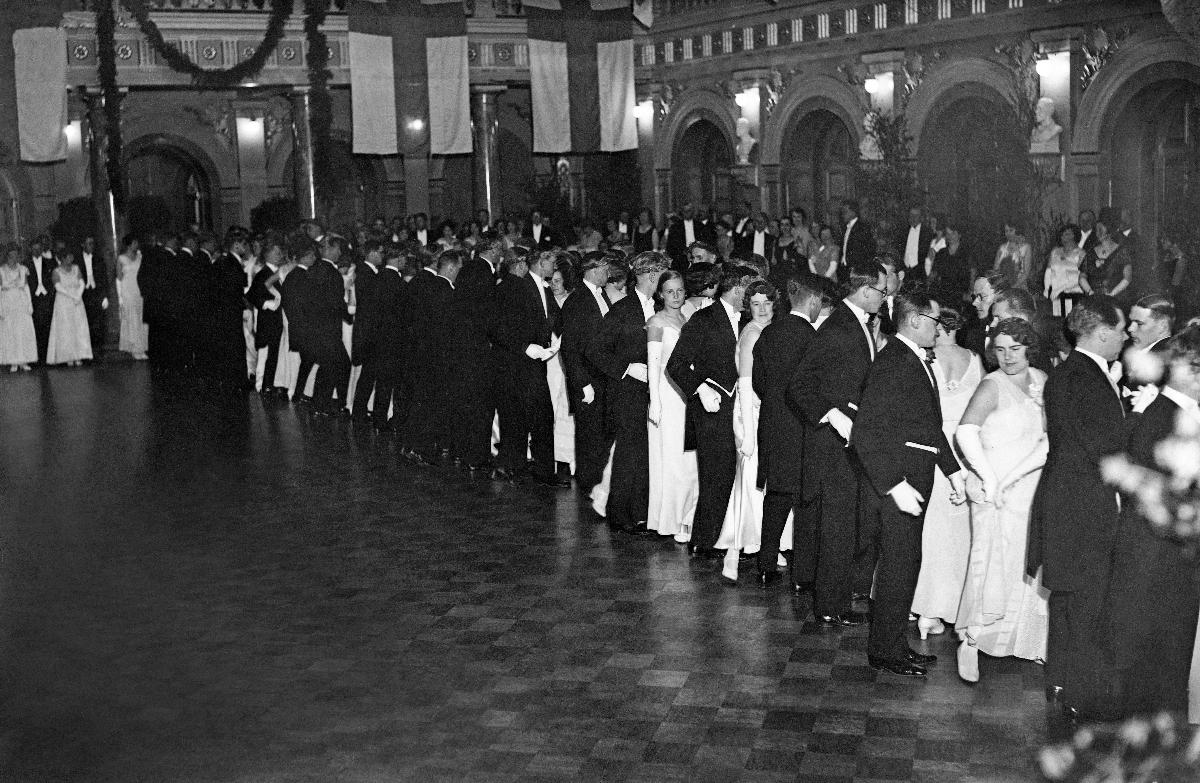
Helsingin yliopiston filosofisen tiedekunnan promootio
Helsingfors universitets filosofiska fakultetens promotion; Helsinki University Faculty of Philosophy Promotion
sisällön kuvaus: Helsingin yliopiston filosofisen tiedekunnan promootio Helsingissä 1932. Promootiotanssiaiset Vanhalla ylioppilastalolla 1.6.1932. content description: Helsinki University Faculty of Philosophy Promotion in Helsinki 1932. Promotion Ball at the Old Student House 1.6.1932. innehållsbeskrivning: Helsingfors universitets filosofiska fakultetens promotion i Helsingfors 1932. Promotionsbalen i Gamla studenthuset 1.6.1932.
Kuvaaja: Sundström, Hugo, kuvaaja
Vuosi: 1932
Paikka: Suomi, Uusimaa, Helsinki
Aiheet: yliopistot; promootiot; tanssiaiset; HBL; universities; conferment ceremonies; promotions; balls; dance; balls (entertainment events); högskolor; promotioner; universitet; dans; baler; danstillställningar